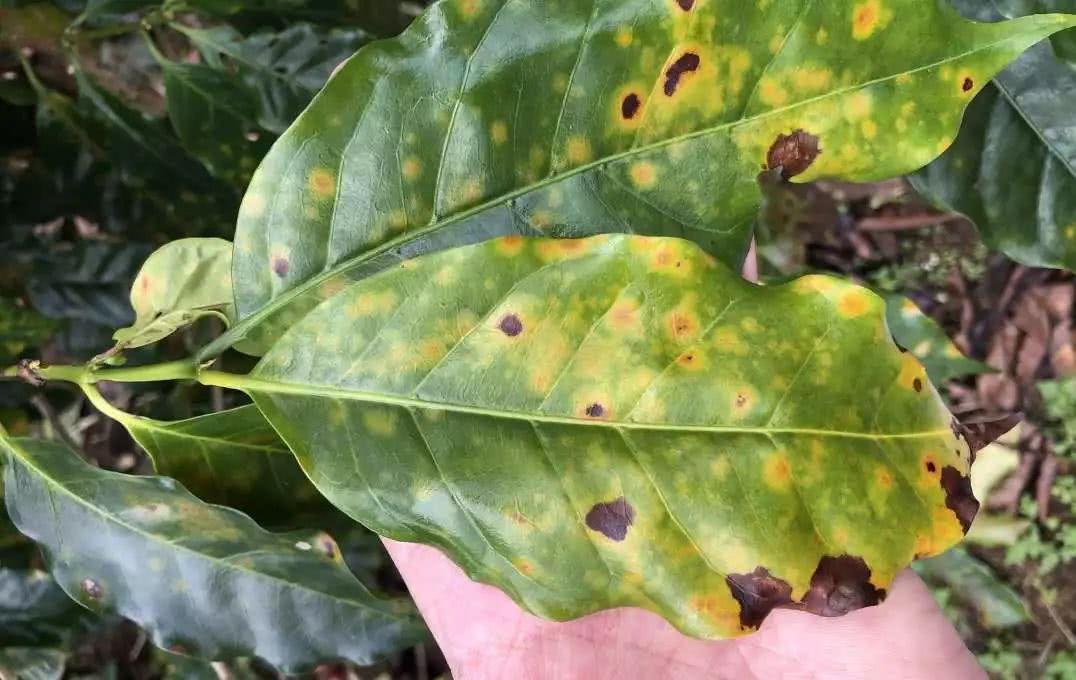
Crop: unknown
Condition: coffee_coffee_rust